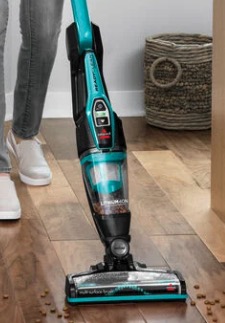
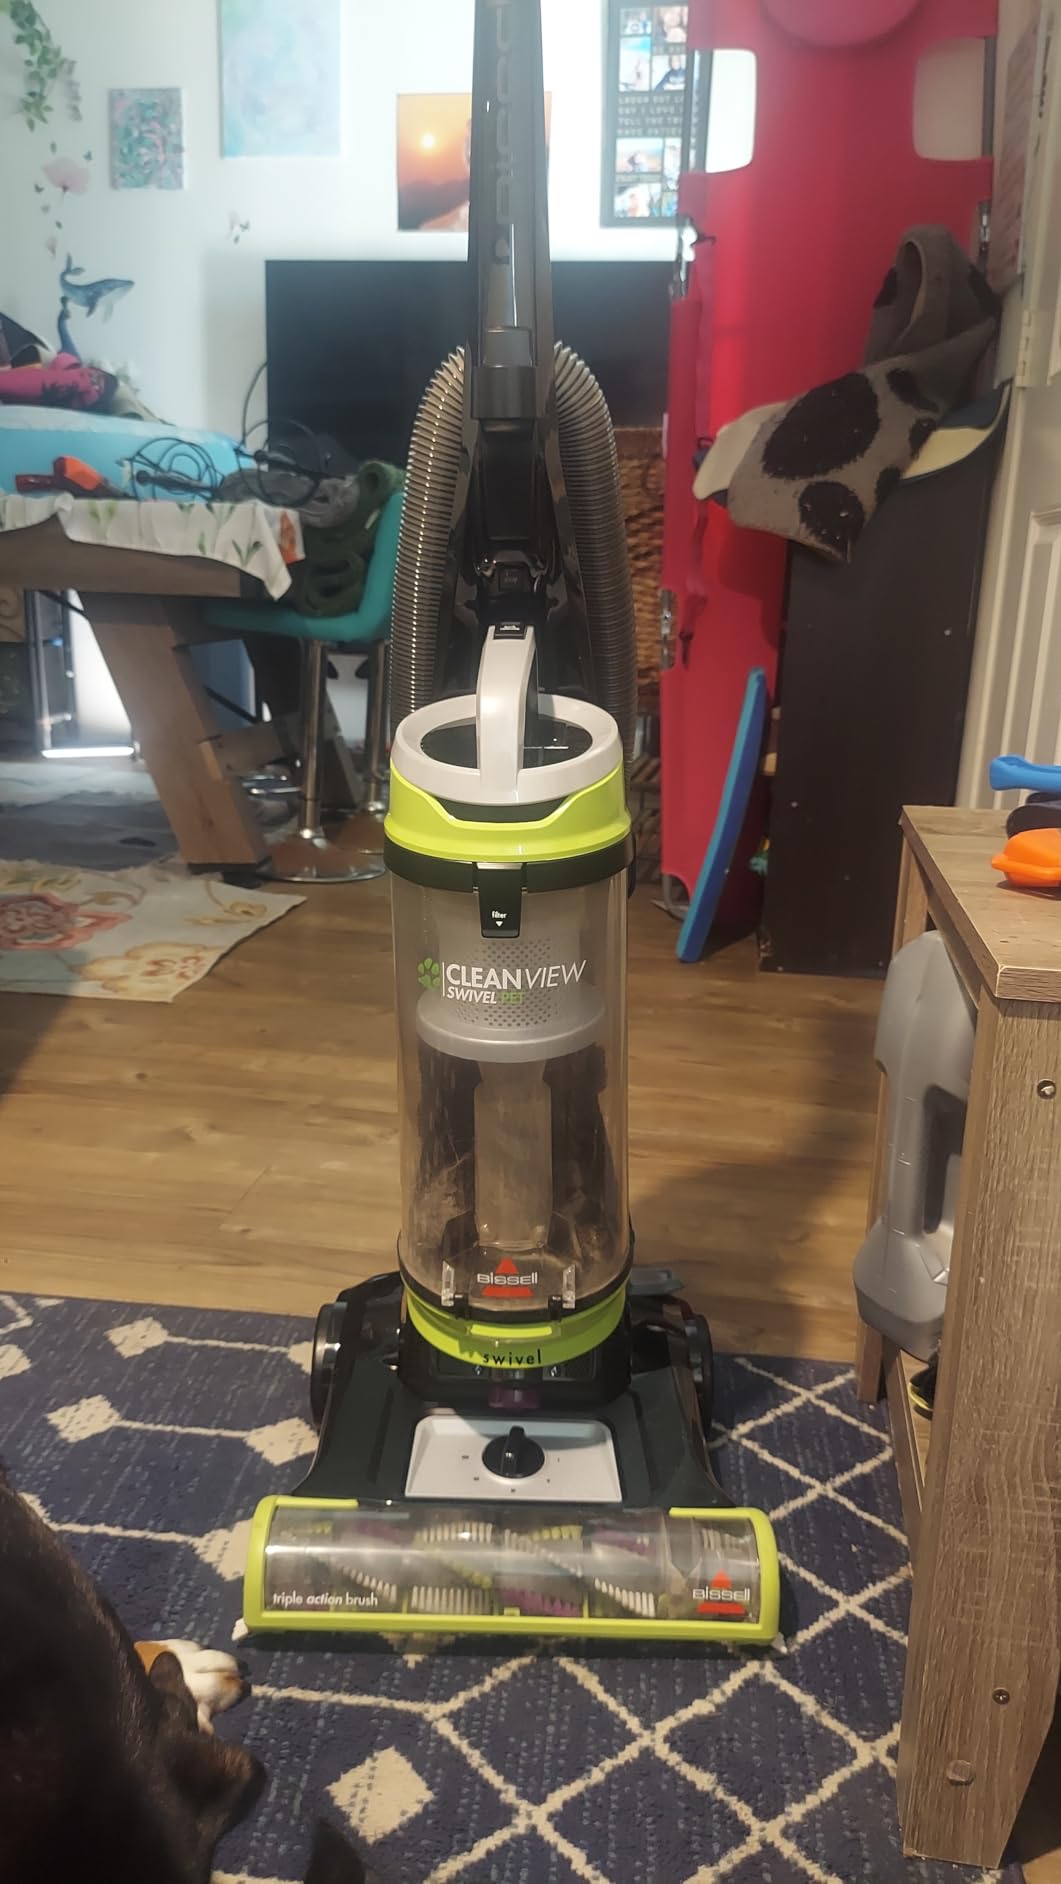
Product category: items_vacuum
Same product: no